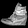
Label: Sneaker